Fernand Ochsé

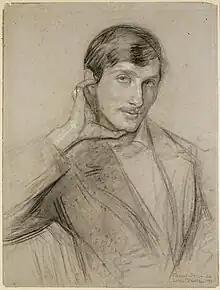
Louise-Cathérine Breslau Fernand Ochsé 1898.jpg

Fernand Ochsé (January 11, 1879 in Paris – August 1944 in [or on his way to] Auschwitz) was a French Jewish designer, dandy, author, composer, painter and art collector.